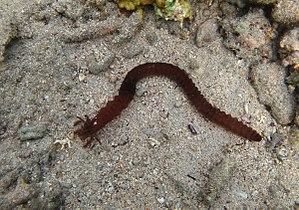
Un concombre de mer Polyplectana kefersteinii à la Réunion.
Polyplectana kefersteinii est une espèce de concombre de mer de la famille des Synaptidae.
Les holothuries synaptides constituent une famille d'holothuries, de l'ordre des Apodida, souvent appelées « holothuries-serpents » en raison de leur forme allongée.
Polyplectana est un genre de concombre de mer de la famille des Synaptidae.
L'île de La Réunion est un département d'outre-mer français situé dans le sud-ouest de l'océan Indien.